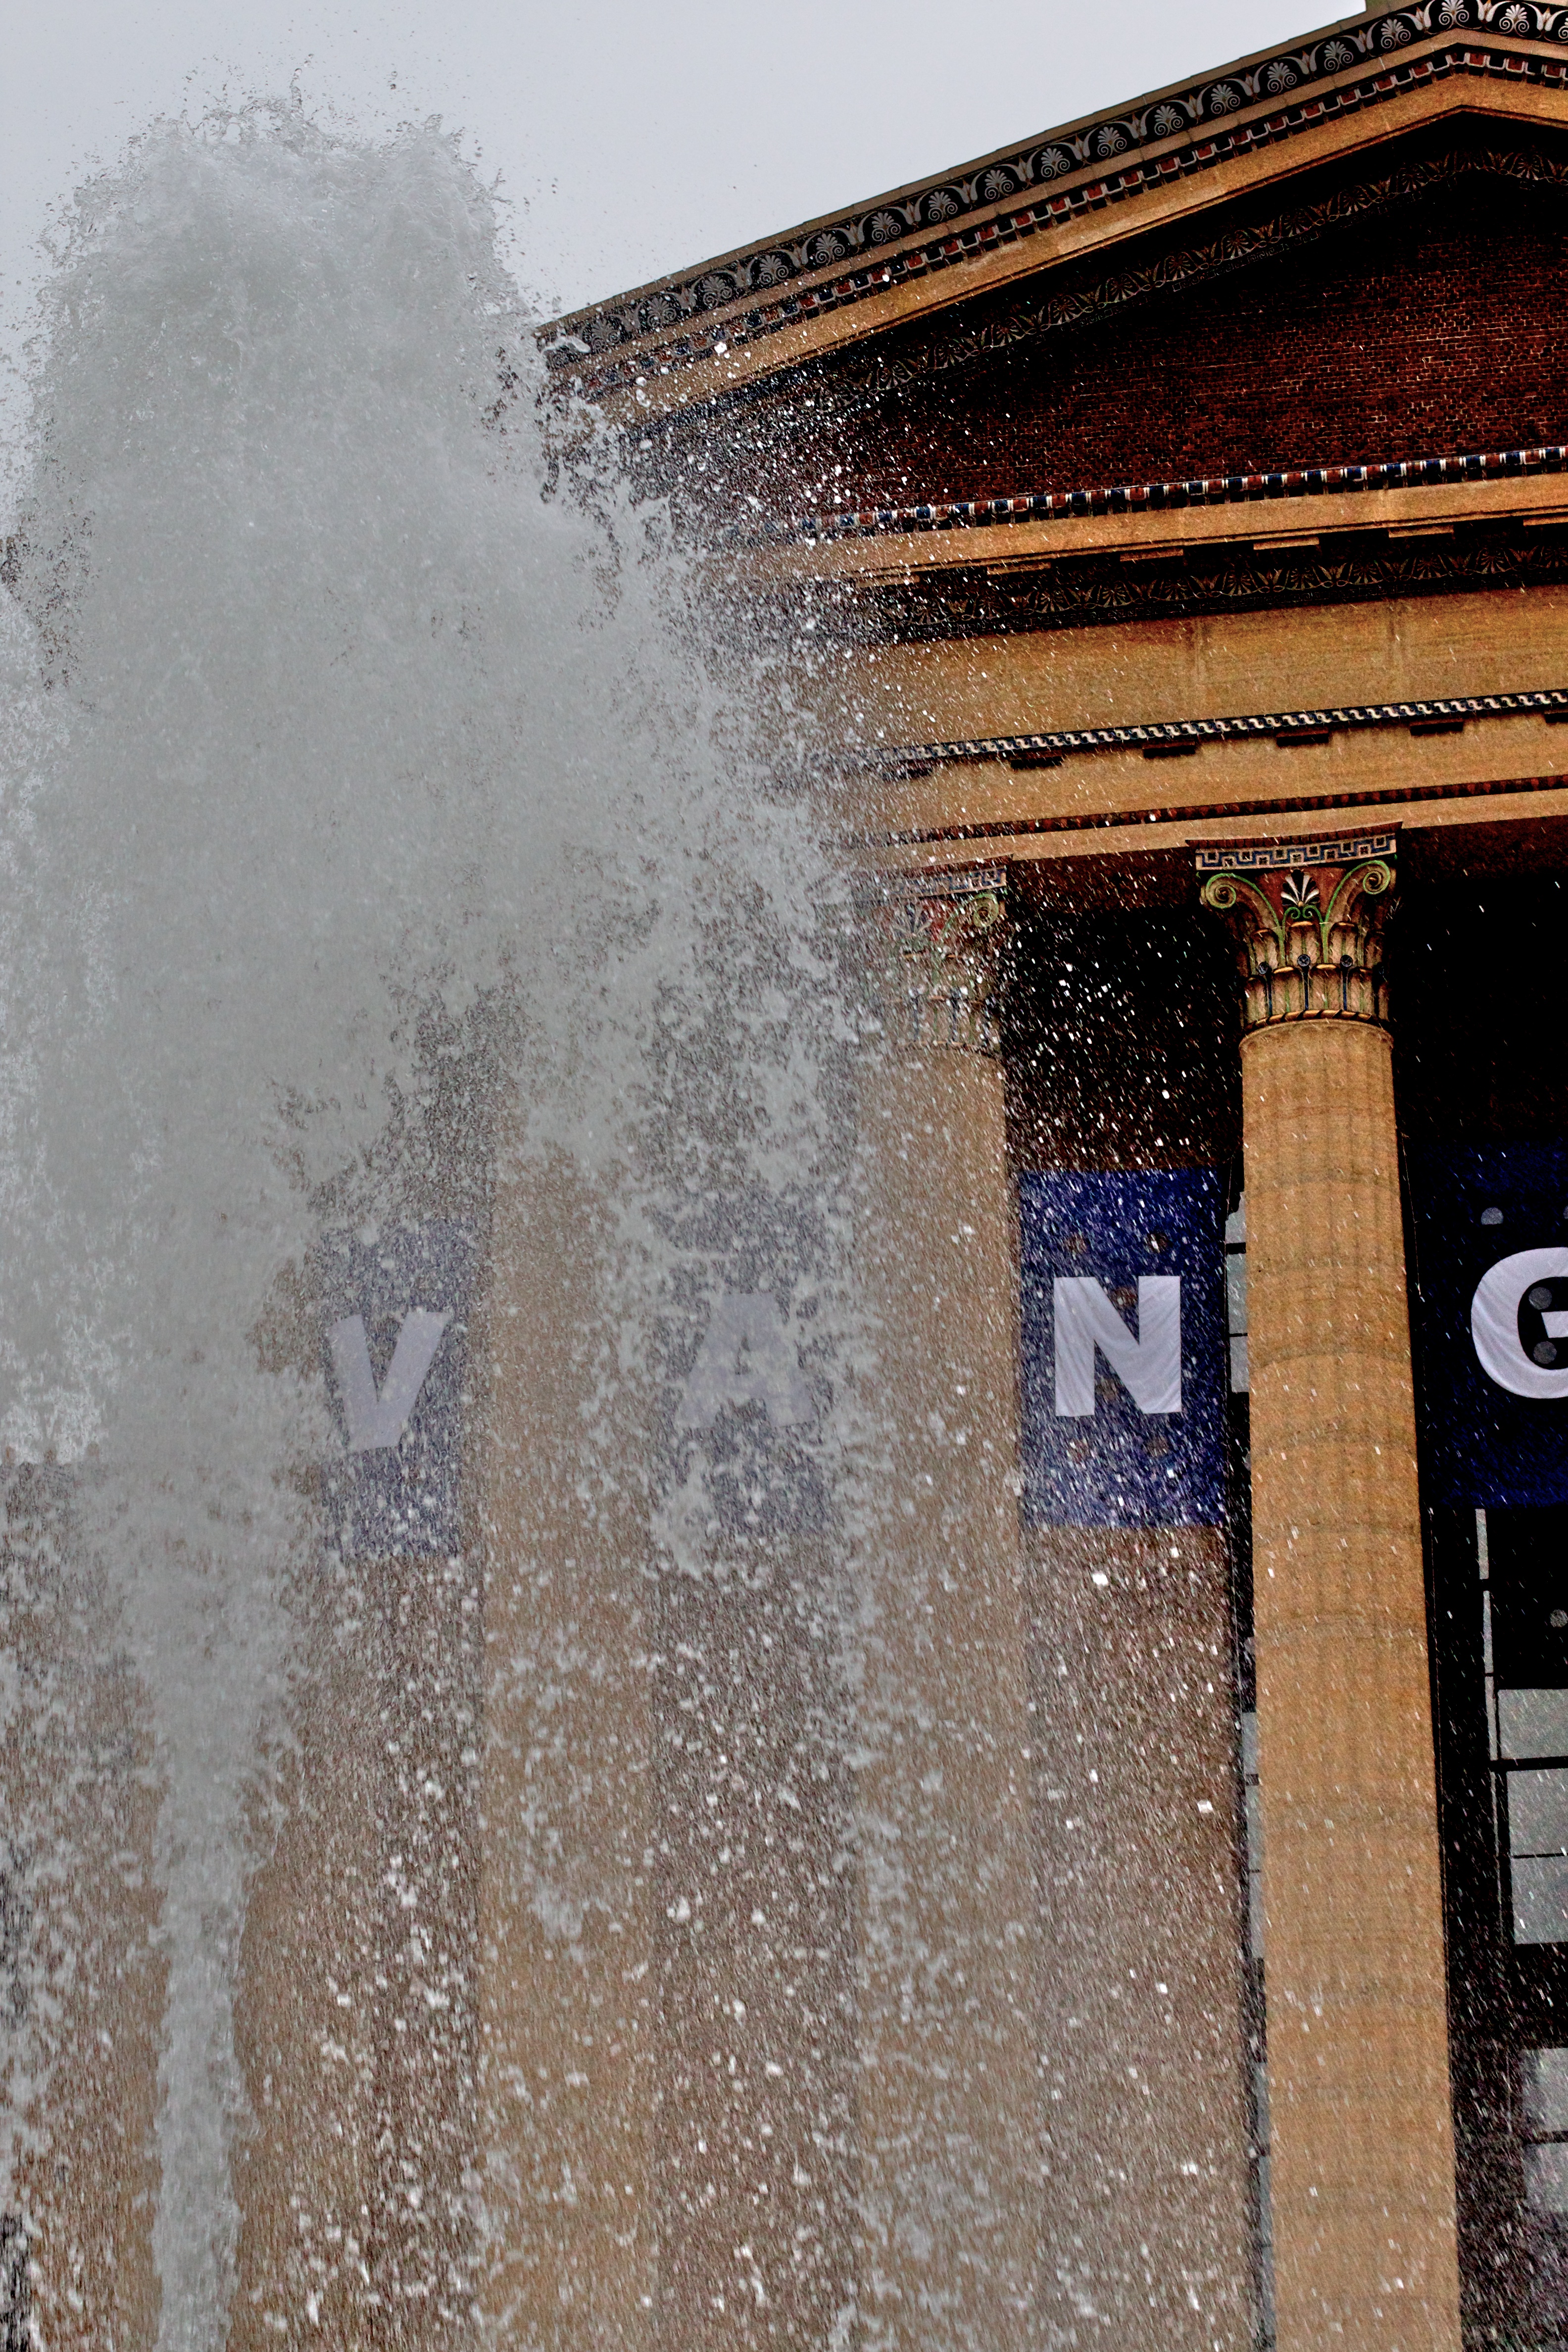
water, snow, winter, wall, weather, art, temple, canonef50mmf14usm, urban area